Moran Roth

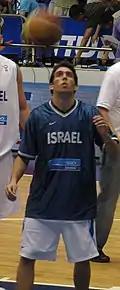
Roth with the Israeli National Team

Roth became a member of the senior Israeli National Basketball Team since 2007. He played at the EuroBasket 2007 and the EuroBasket 2009